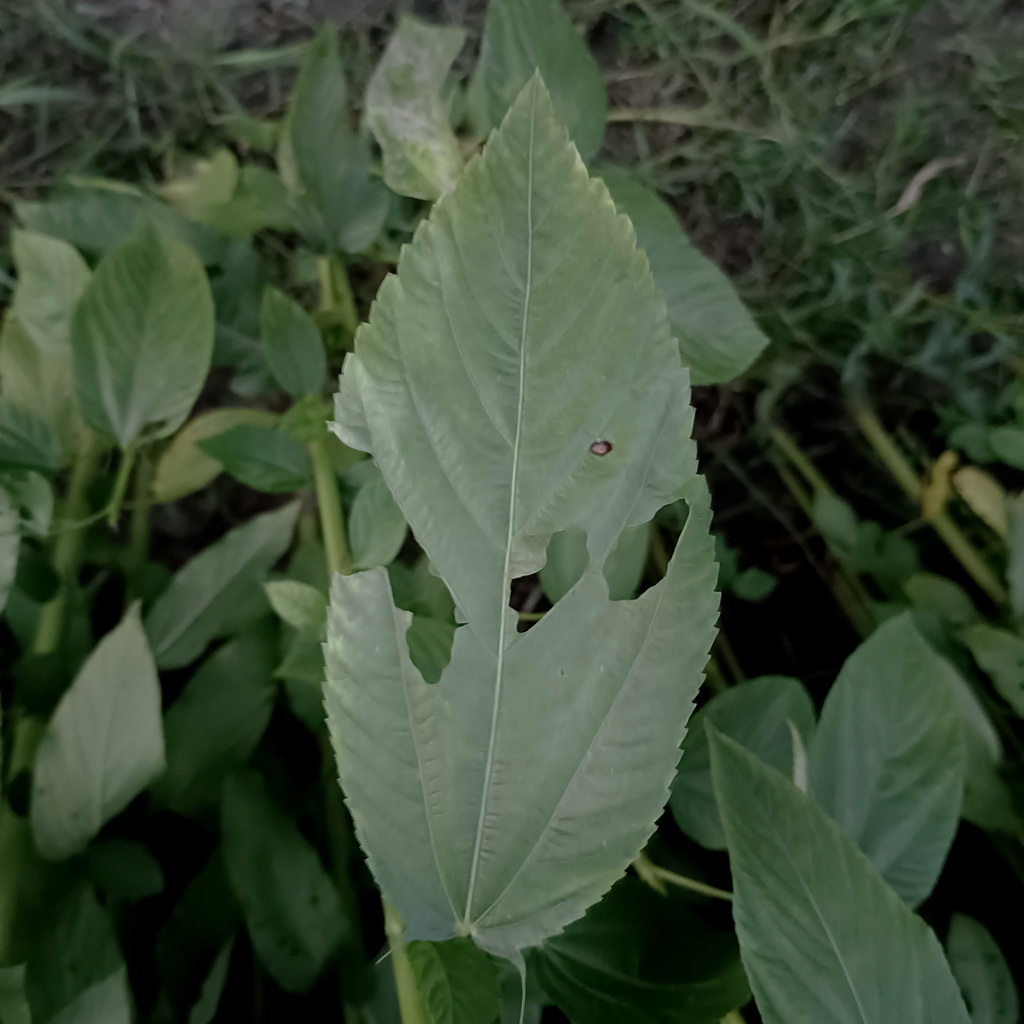
Label: Holed